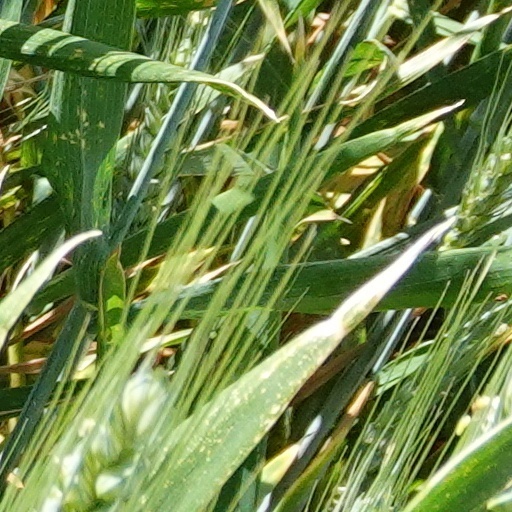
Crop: wheat